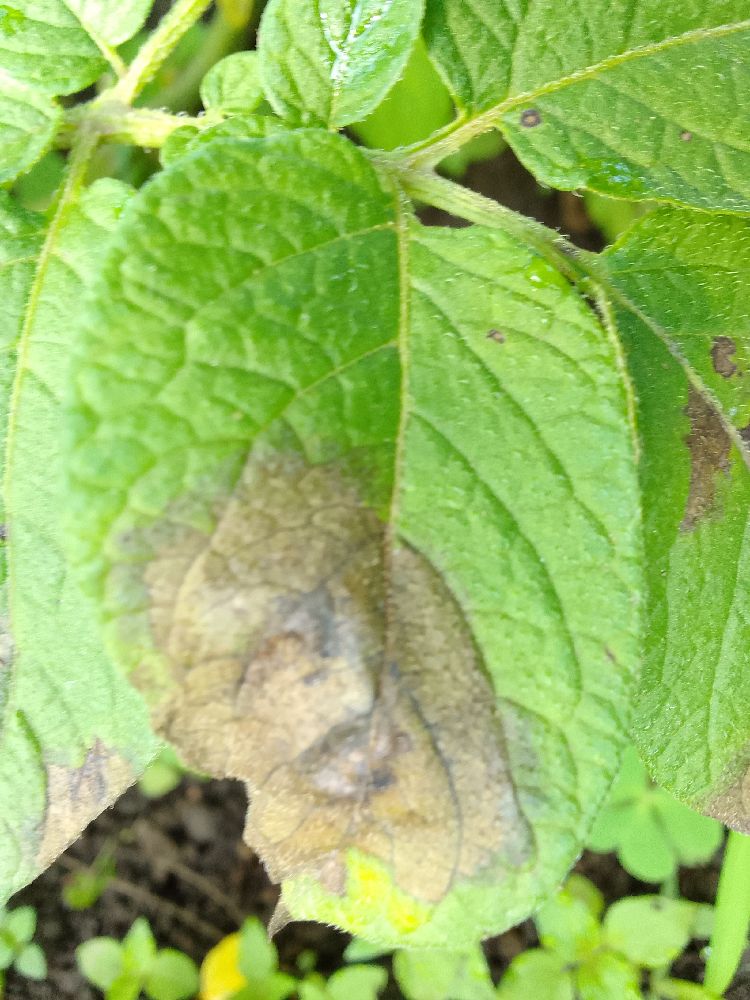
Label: Late blight